Minuscule 699

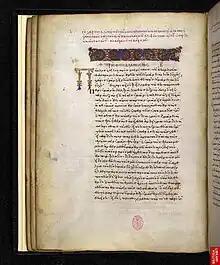
Folio 18 recto of the codex, the beginning of the 1 Thessalonians, with the decorated headpiece

The Greek text of the codex is a representative of the Byzantine text-type. Hermann von Soden classified it as part of the textual family Family K. According to Soden this group represents the oldest form of the Byzantine text, descends from the 4th century and was a result of Lucian's recension.